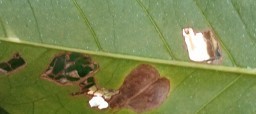
Label: Miner